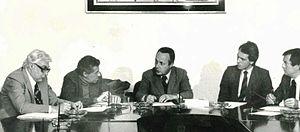
Giorgio Bassani est un romancier et poète italien né le 4 mars 1916 à Bologne, et mort le 13 avril 2000 à Rome. Il est notamment connu pour son roman Le Jardin des Finzi-Contini, adapté au cinéma par Vittorio De Sica.